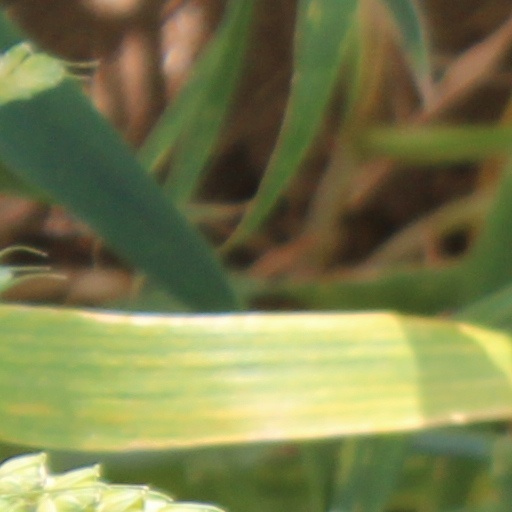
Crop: wheat